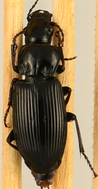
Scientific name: Pterostichus melanarius melanarius
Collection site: University of Notre Dame Environmental Research Center NEON (UNDE), plot UNDE_012